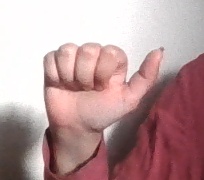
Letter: dhad